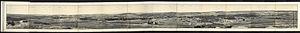
Panorama de Verdun, vue prise du Fort de la Chaume, 1917
La photographie panoramique est un genre de photographie ou une technique qui consiste à créer des images avec des champs exceptionnellement larges.
La bataille de Verdun est une bataille qui s'est déroulée du 21 février au 18 décembre 1916 dans la région de Verdun en Lorraine, durant la Première Guerre mondiale. Elle a opposé les armées françaises et allemandes.